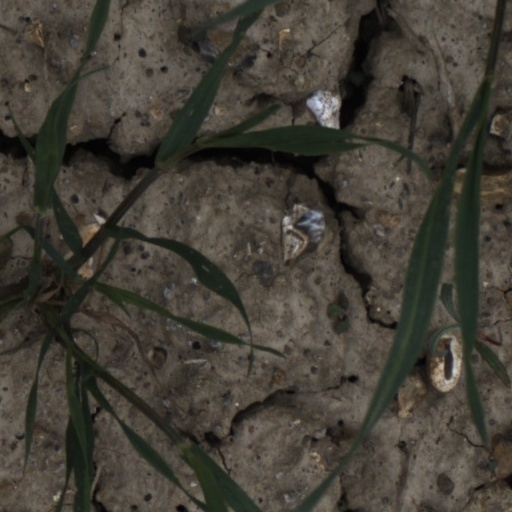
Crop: wheat